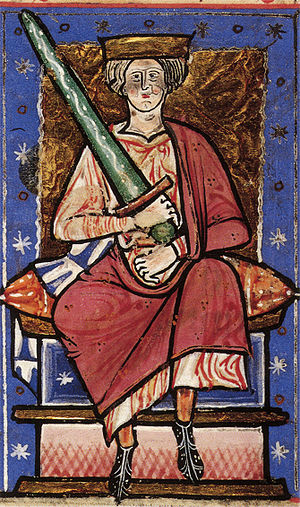
Danemordet / Baggrund
Ethelred 2. den Rådvilde der gav ordren til danemordet. Illustration fra Historia Ecclesie Abbendonensis, ca. 1220.
Danemordet eller massakren på Sankt Brictiusdag var en omfattende massakre på danere i Kongeriget England den 13. november 1002, der blev beordret af Ethelred 2. den Rådvilde.